Gerard (archbishop of York)

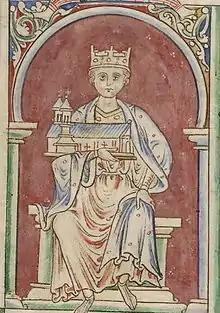

Gerard secured papal recognition of York's metropolitan see for the Scots. He subsequently consecrated Roger as Bishop of Orkney, but refused to consecrate Thurgot to the see of St Andrews because Thurgot would not recognise the primacy of York. Gerard gave generously to the monasteries of his diocese; the medieval chronicler Hugh the Chantor stated that Thomas II, Gerard's successor, accused Gerard of having dissipated the diocese's endowment. King Olaf I of Man and the Isles wrote to "G", Archbishop of York, asking for the consecration of "our bishop" by York, but it does not appear to have taken place under Gerard or his successor.